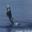
Label: whale